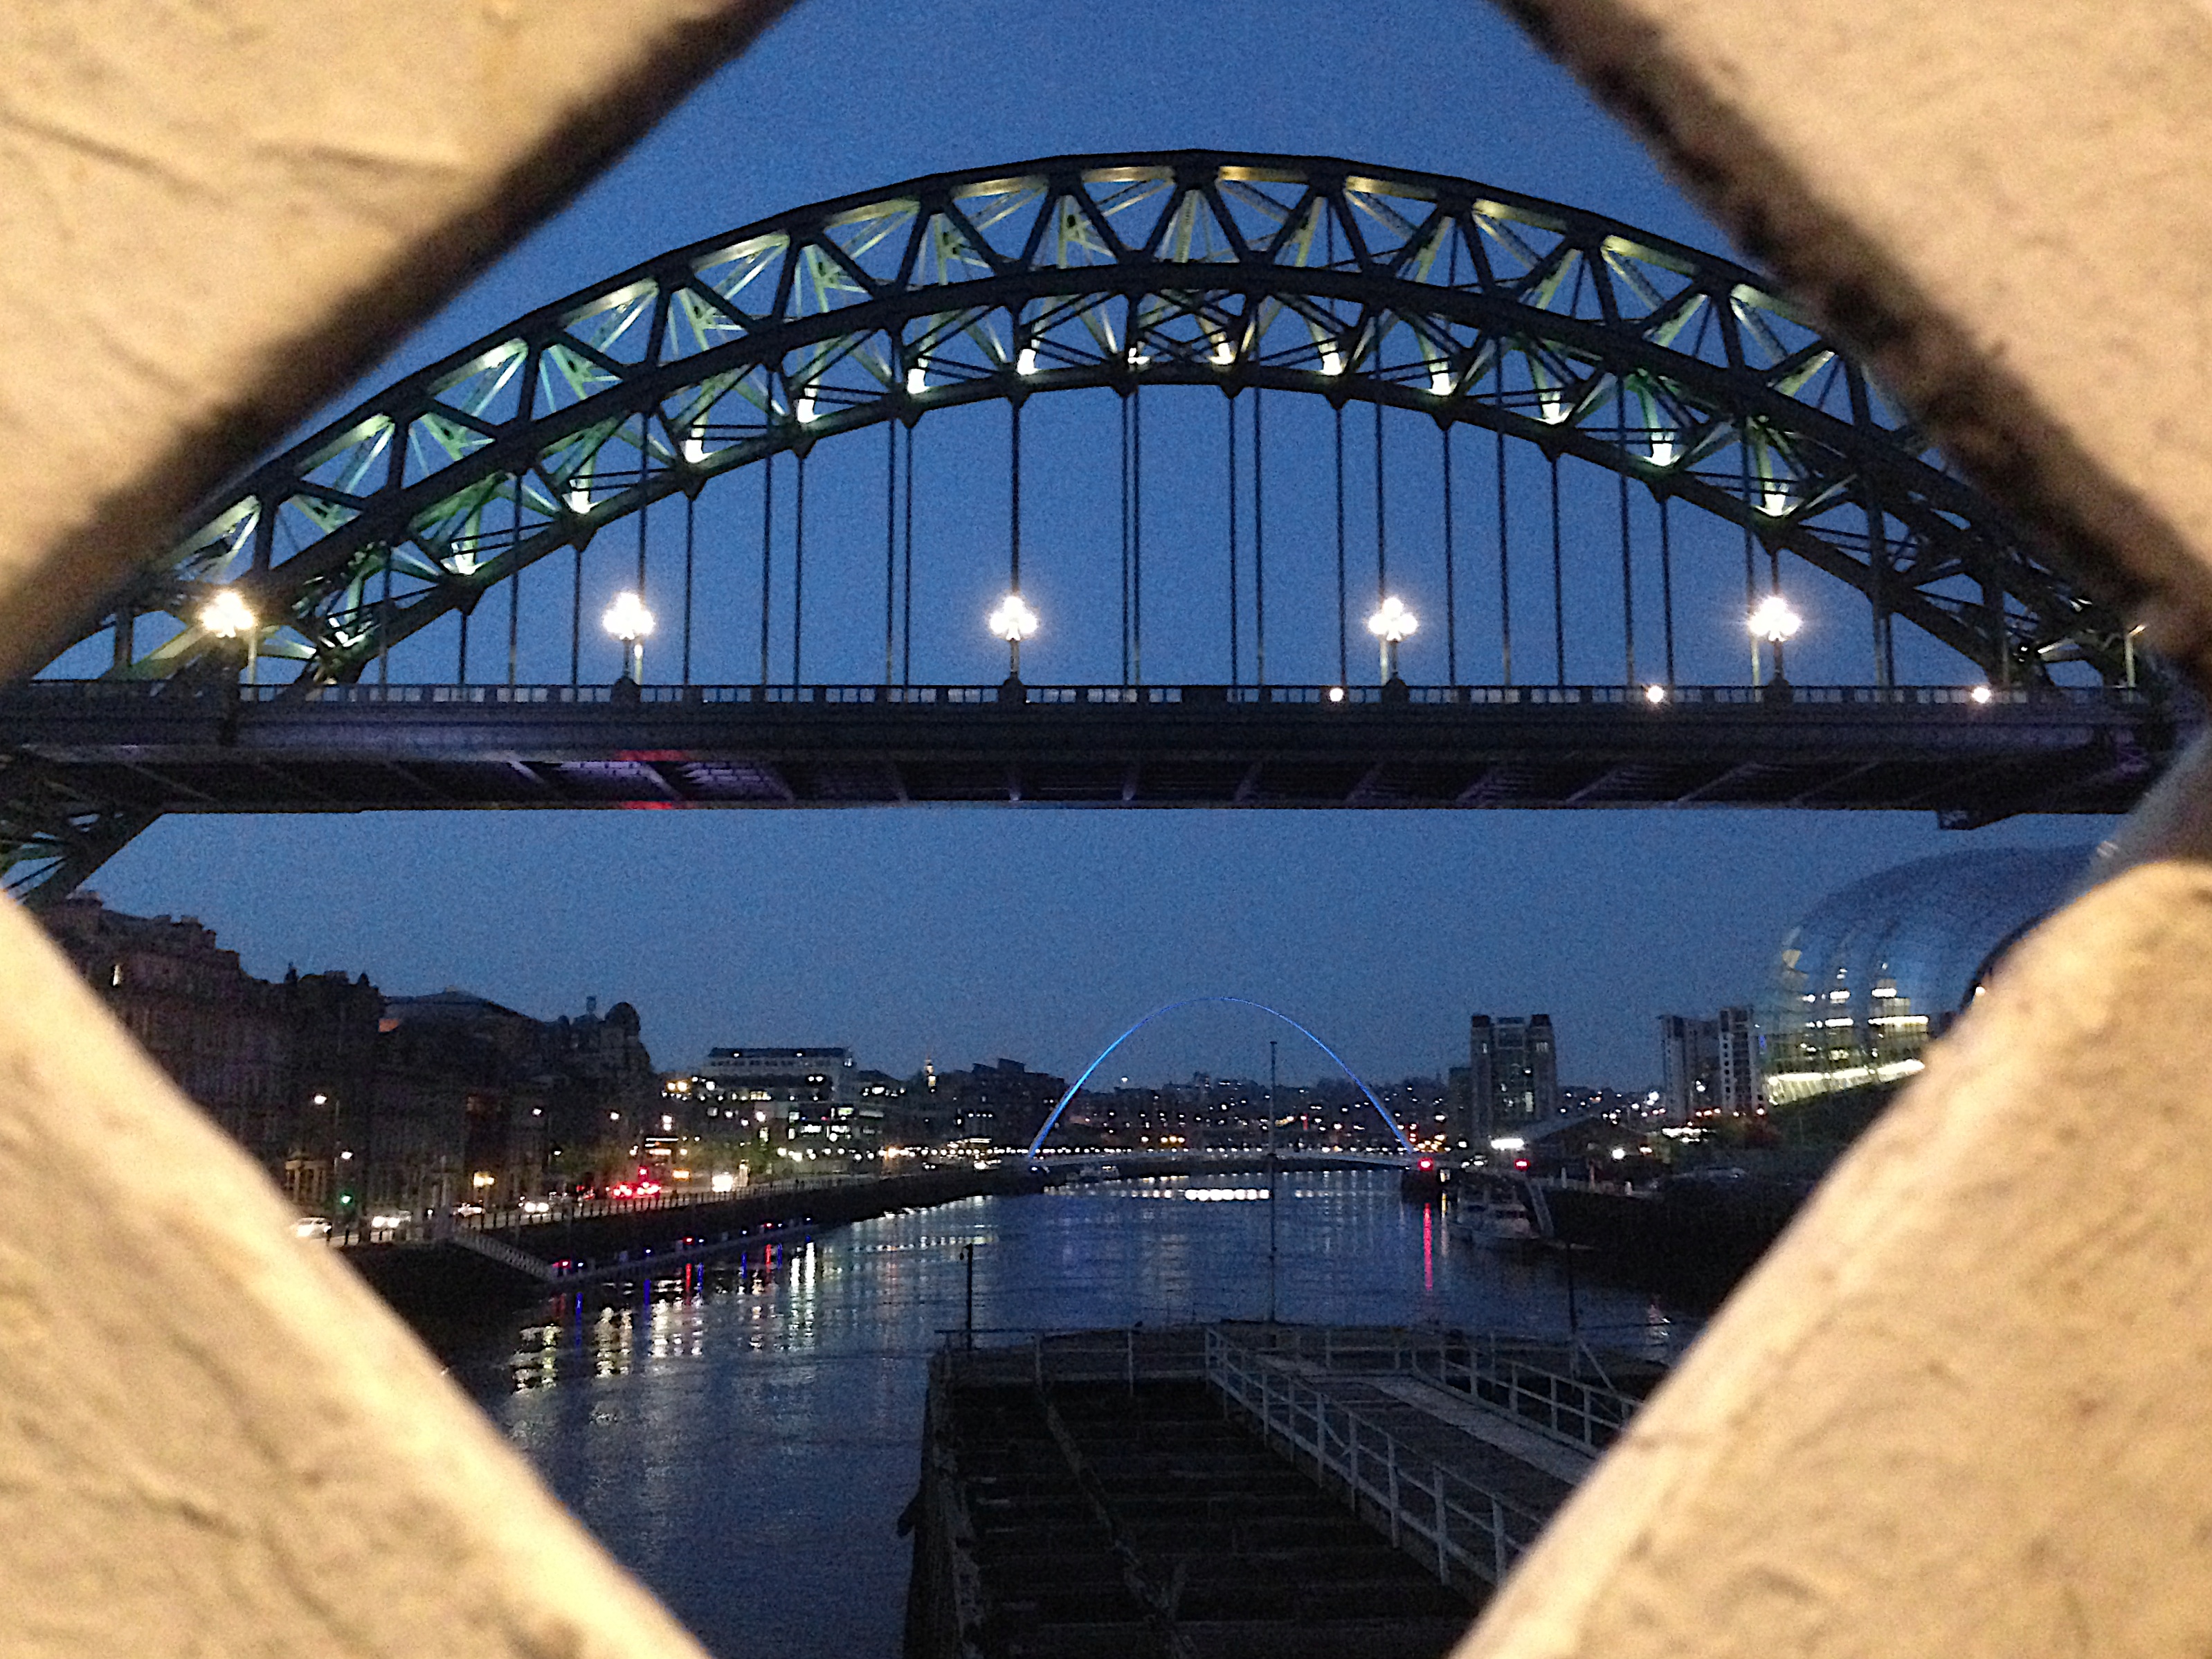
architecture, bridge, overpass, arch, reflection, landmark, cable stayed bridge, arch bridge, skyway, nonbuilding structure